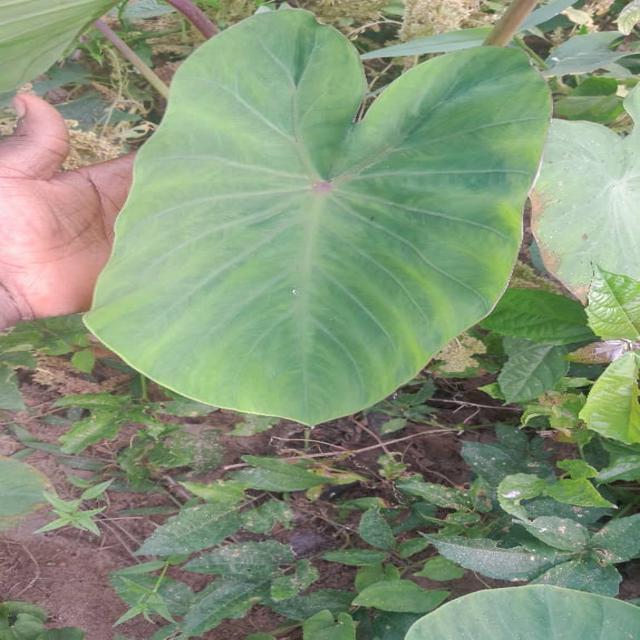
Label: Healthy